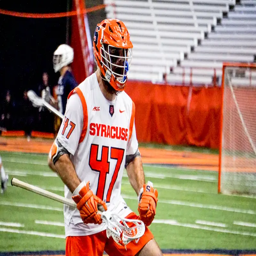
film character celebrates a goal against educational institution campus in the tournament first round .